Iron egg

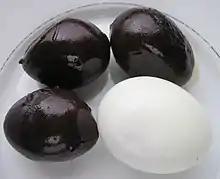
Three black iron eggs, compared to a cooked and peeled chicken egg

Iron egg is a special version of soy egg, a snack from Taiwan. They are considered a delicacy and originated in the Tamsui District of New Taipei City.